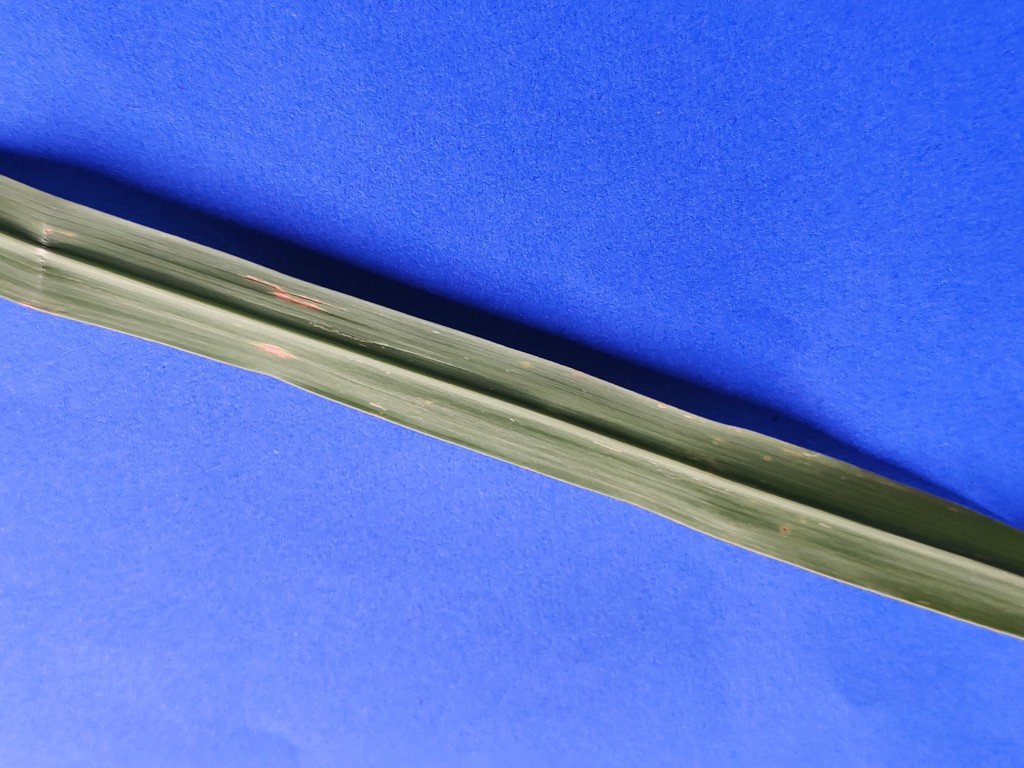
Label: Unhealthy